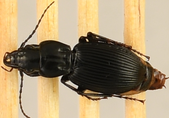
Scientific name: Pterostichus lachrymosus
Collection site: Mountain Lake Biological Station NEON (MLBS), plot MLBS_011